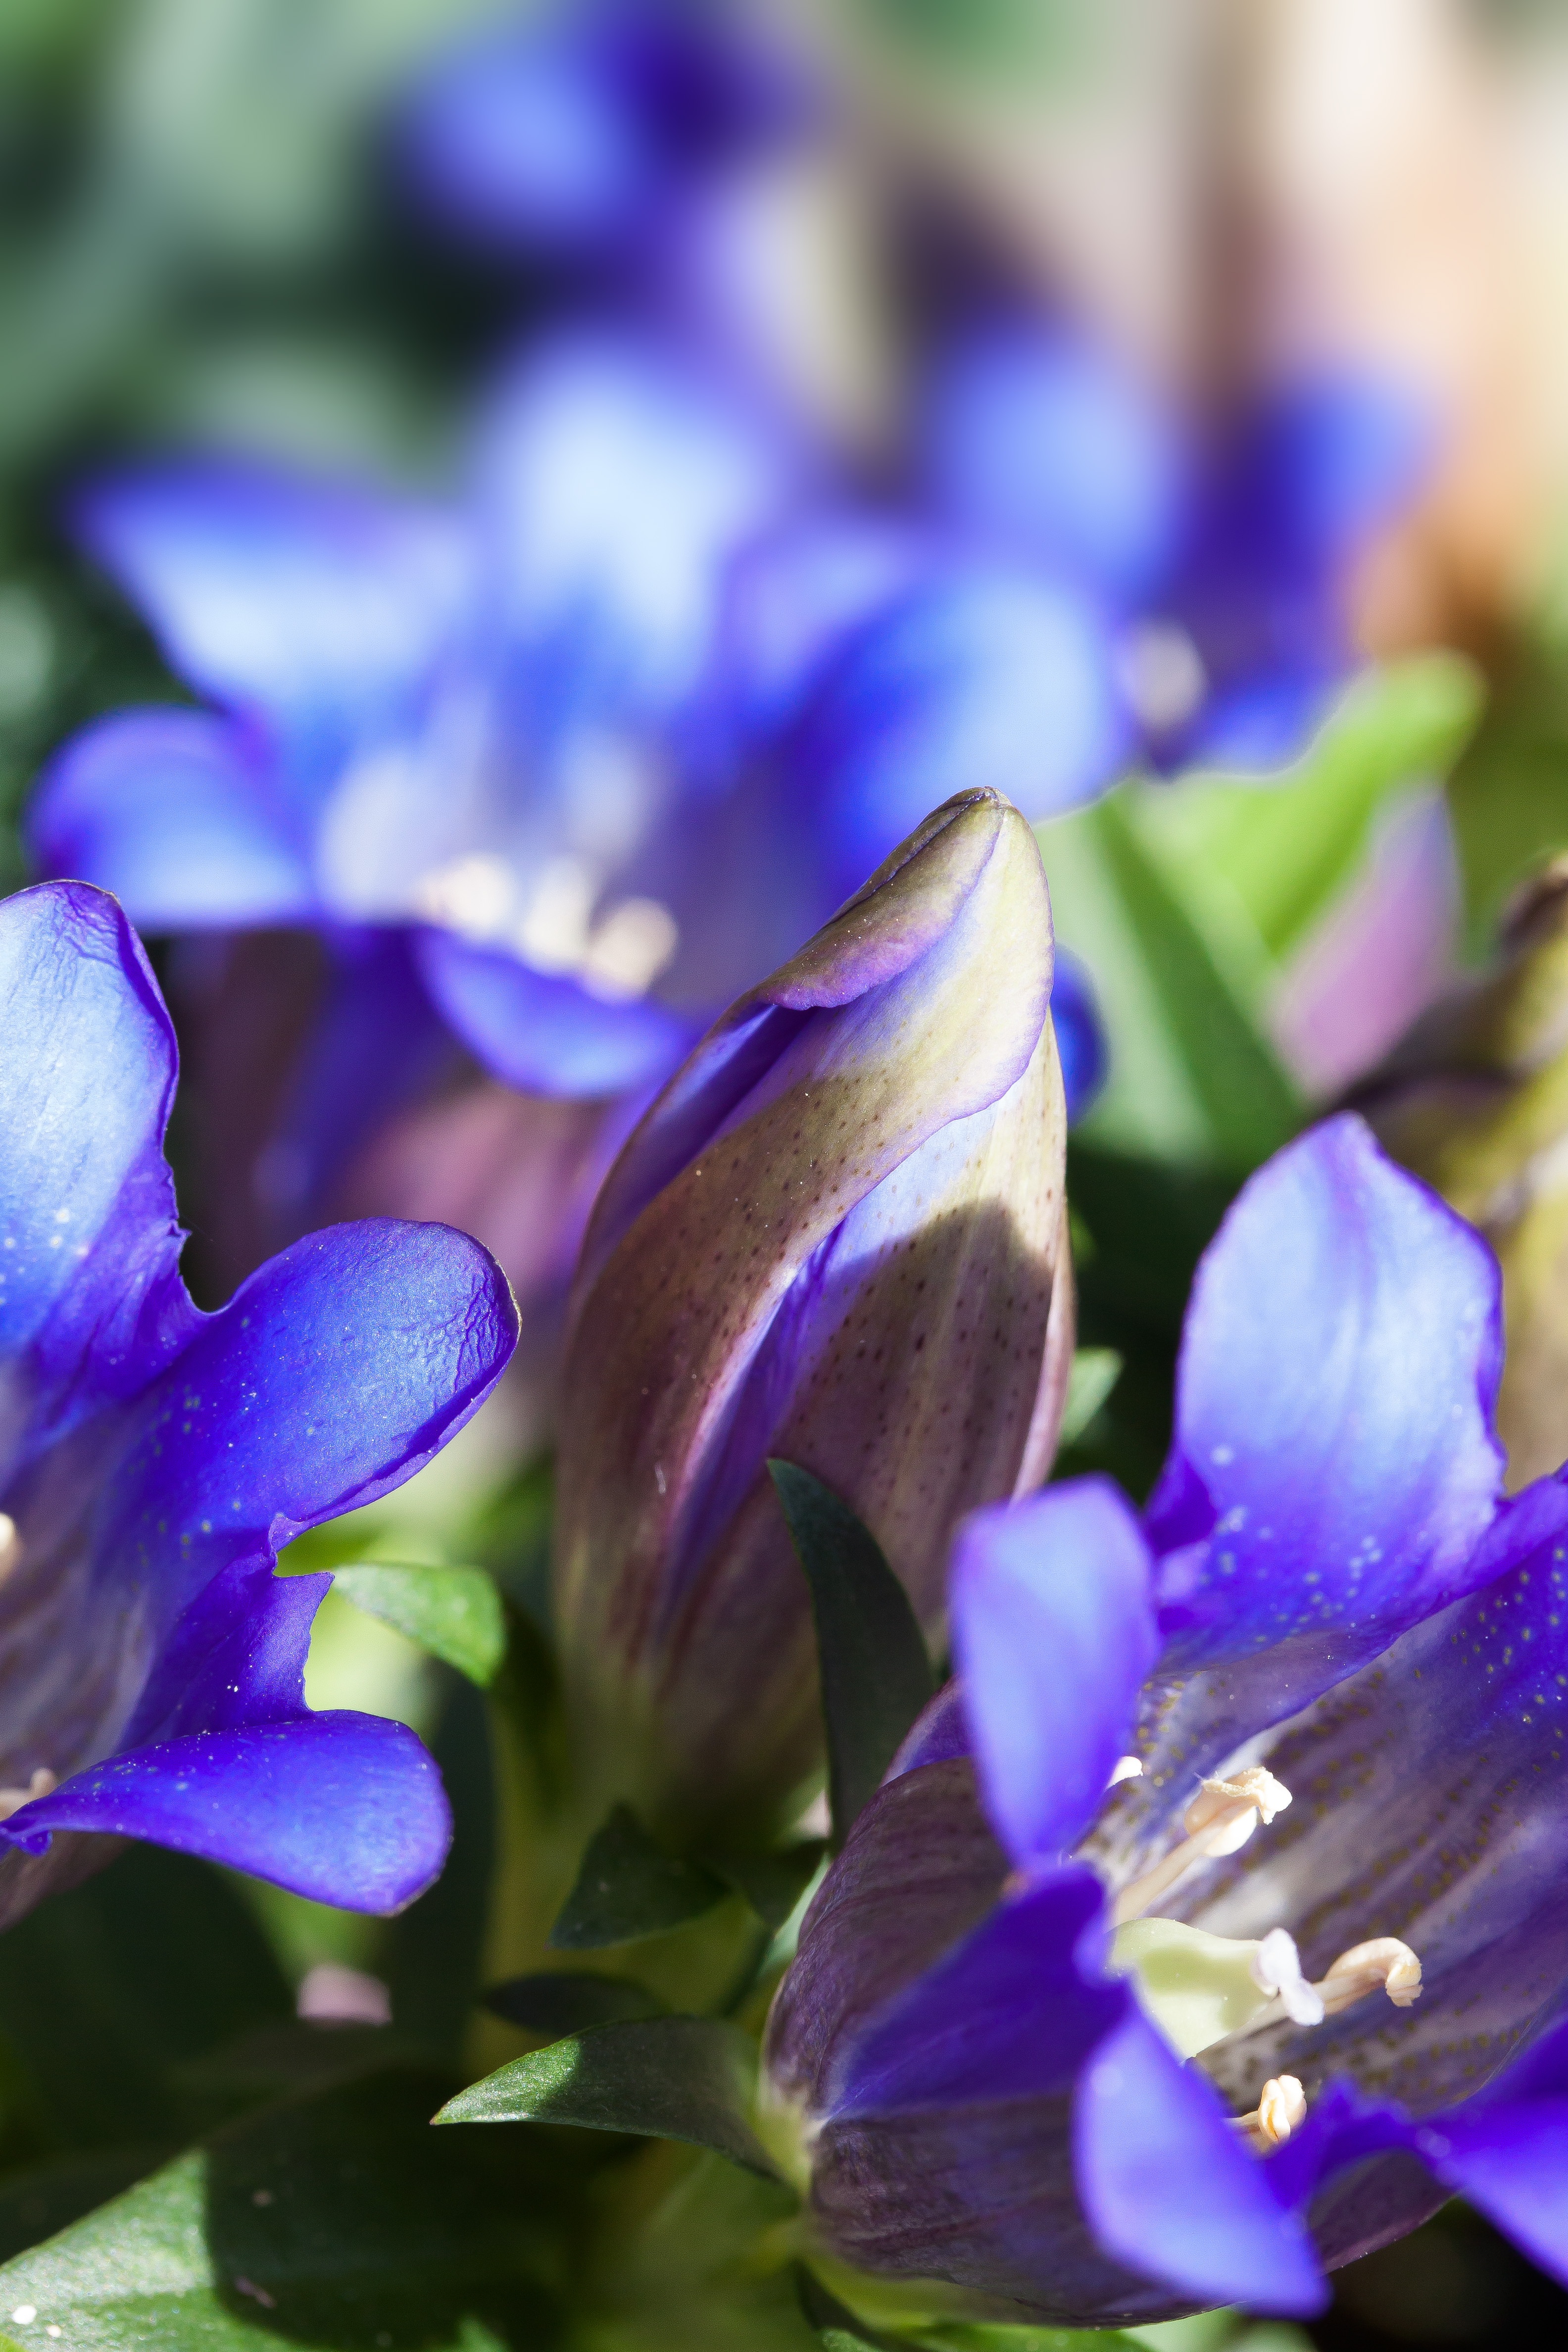
nature, blossom, plant, flower, purple, petal, bloom, macro, alpine, blue, close, flora, wildflower, close up, gentian, macro photography, flowering plant, mountain flower, alpine flower, radial symmetry, bellflower family, gentian plant, true alpine gentian, gentiana acaulis, land plant, violet family, f nfz hlig